Draper Laboratory

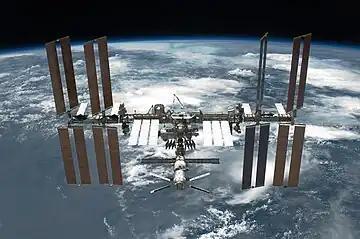
The operation of the International Space Station employs several Draper Laboratory technologies.

Project areas that have surfaced in the news referred to Draper Laboratory's core expertise in inertial navigation, as recently as 2003. More recently, emphasis has shifted to research in innovative space navigation topics, intelligent systems that rely on sensors and computers to make autonomous decisions, and nano-scale medical devices.